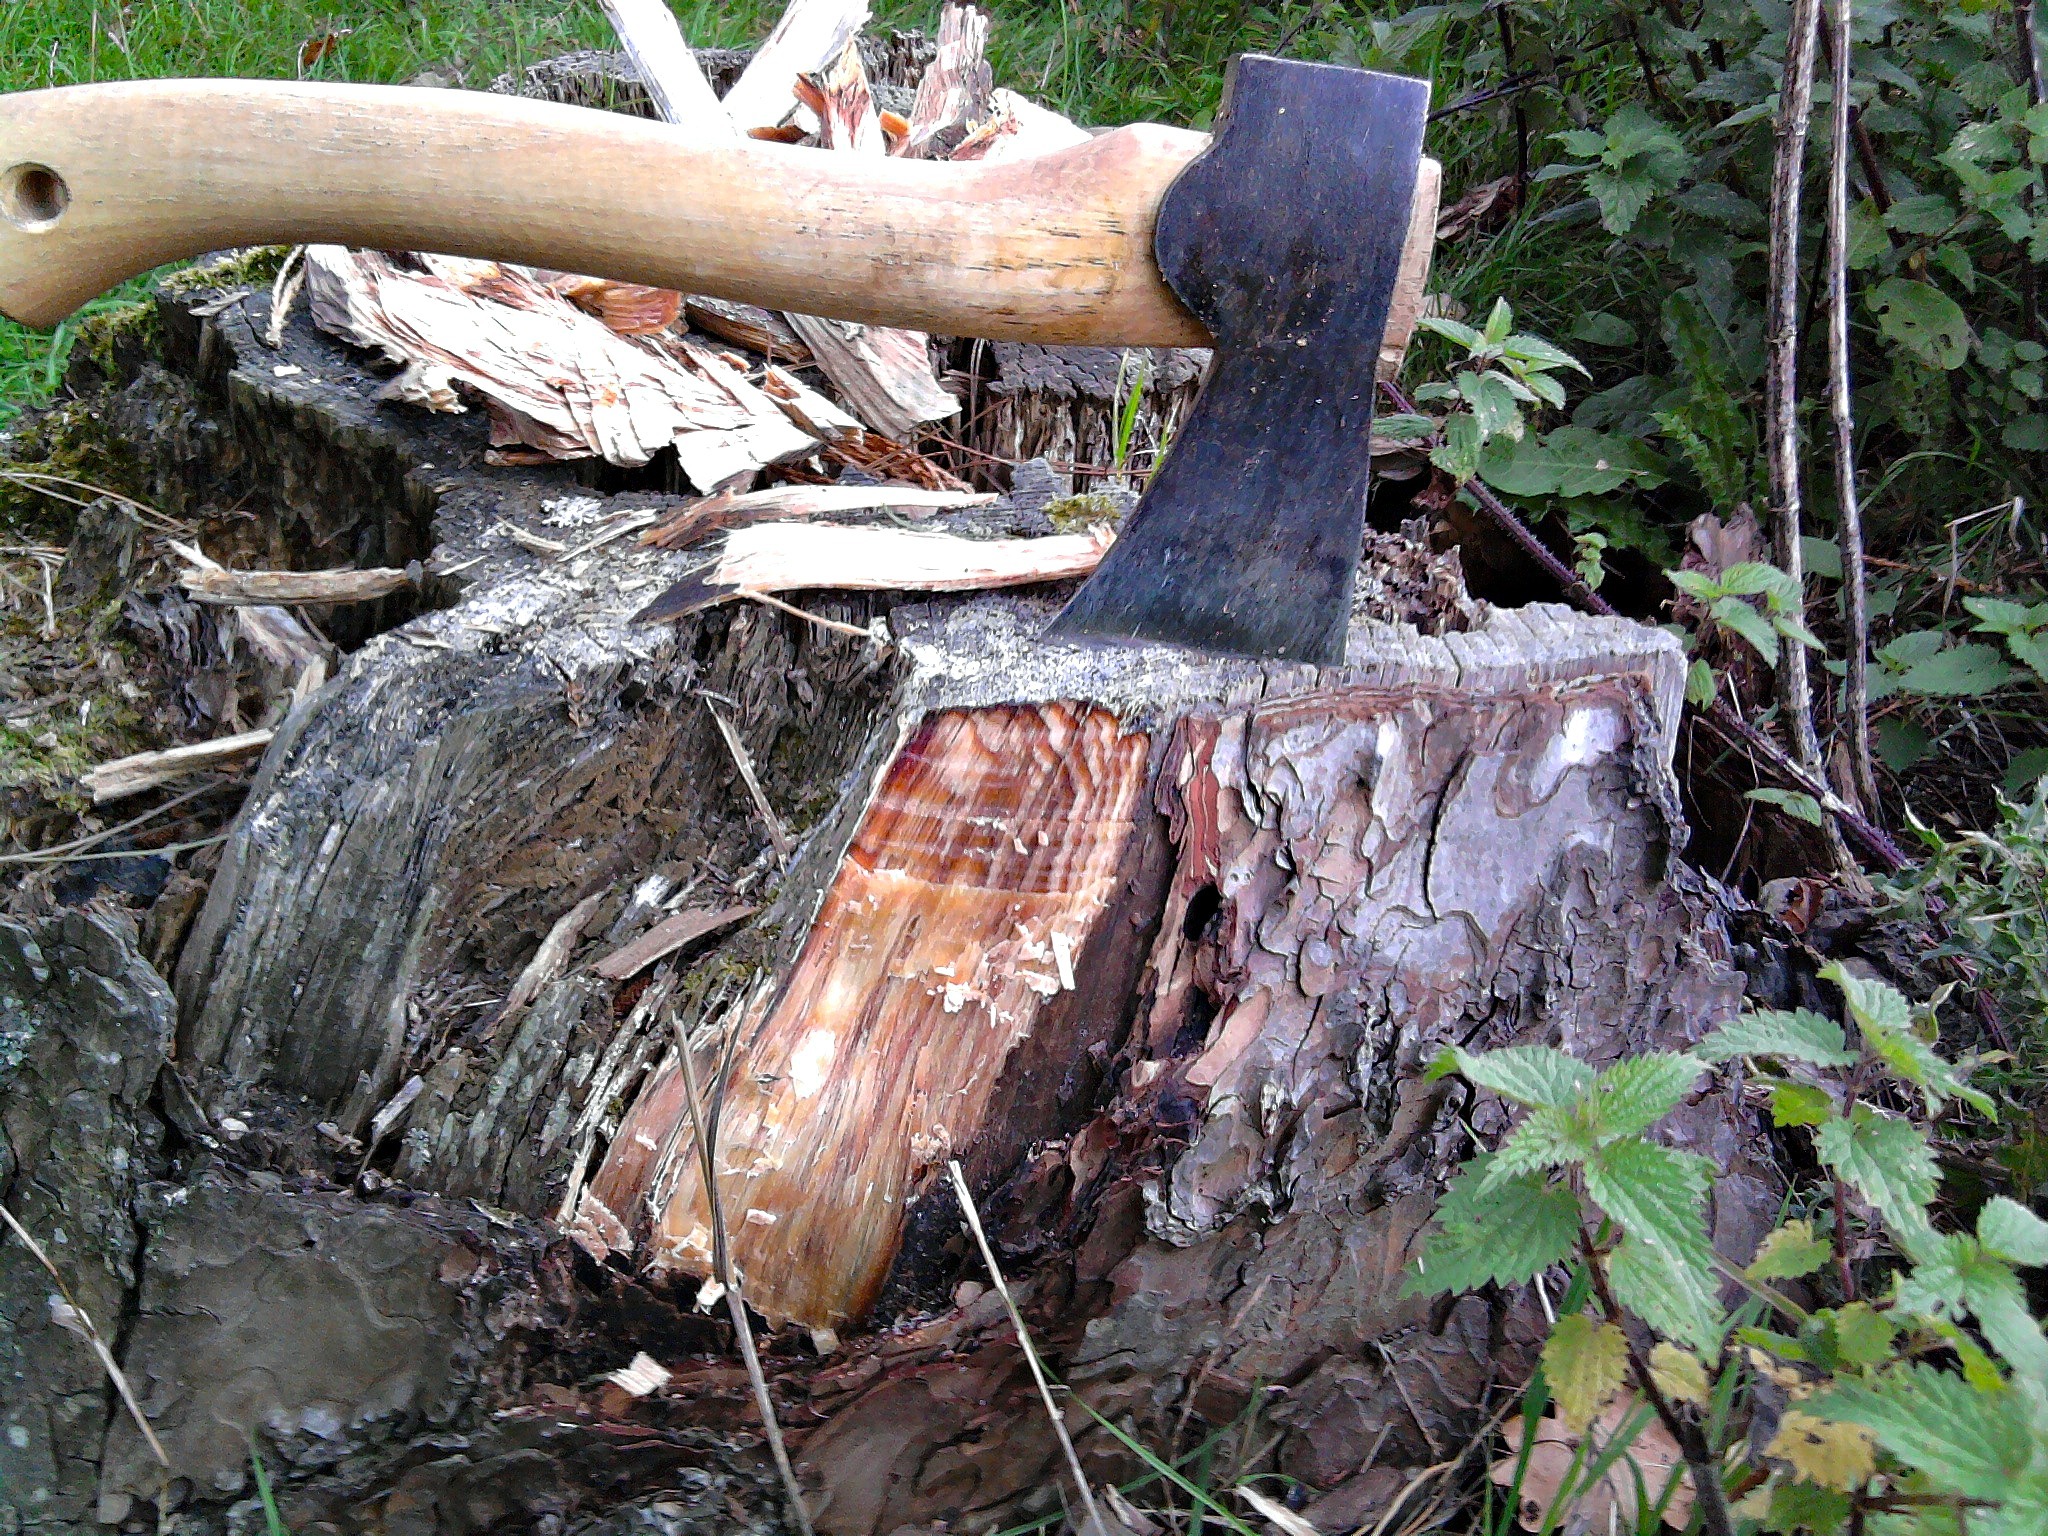
tree, nature, forest, branch, plant, wood, leaf, stump, trunk, wildlife, jungle, botany, ax, fungus, outside, rainforest, woodland, tree stump, habitat, chop, woody plant, penny bun